Canal

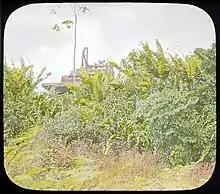
Abandoned DeLesseps equipment, Panama jungle

In the mid-eighteenth century the 3rd Duke of Bridgewater, who owned a number of coal mines in northern England, wanted a reliable way to transport his coal to the rapidly industrializing city of Manchester. He commissioned the engineer James Brindley to build a canal for that purpose. Brindley's design included an aqueduct carrying the canal over the River Irwell. This was an engineering wonder which immediately attracted tourists. The construction of this canal was funded entirely by the Duke and was called the Bridgewater Canal. It opened in 1761 and was the first major British canal.